Guča Trumpet Festival

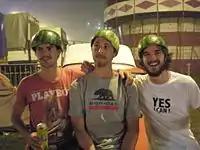
Guča Trumpet Festival visitors in 2014

The festival gained a wider popularity since 1970, when it became more present in the media. That year, it was described as a "different, colorful, village Serbia, open for all well-meaning people, no matter where they come from". Today, apart from the regular brass orchestras, the competition also includes the children and youth orchestras. By 2017, it grew into the largest trumpet festival, third ethno-festival and one of the 15 largest festivals in the world. In Serbia, it gained a reputation of an unofficial state celebration.